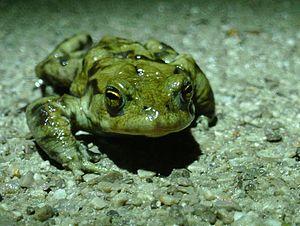
Crapaud commun Bufo bufo type vert clair avec tâches noir, pris avec éclairage led petzl tikka+ le 04/03/17 à Coudekerque Branche 59210 le long de l'A16
Bufo bufo, le Crapaud commun, est une espèce d'amphibiens de la famille des Bufonidae. C'est l'espèce de crapauds la plus répandue en Europe.